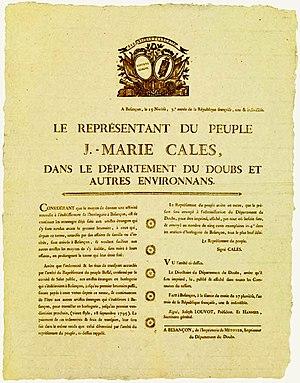
«
Jean-Marie Calès, né le 13 octobre 1757 à Cessales et mort le 13 avril 1834 à Liège, est un médecin et homme politique français, dont l'activité s'exerça principalement pendant la période de la Révolution française.